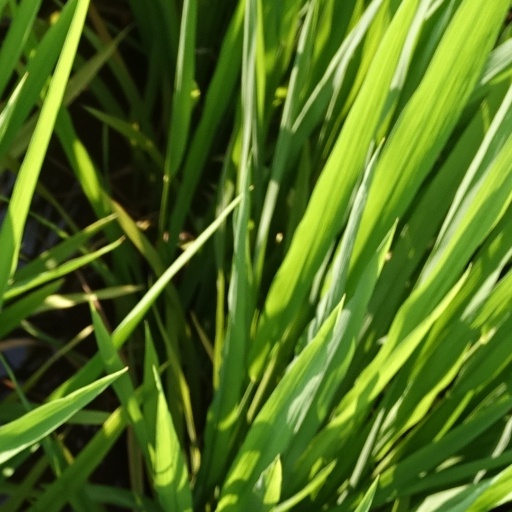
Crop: rice